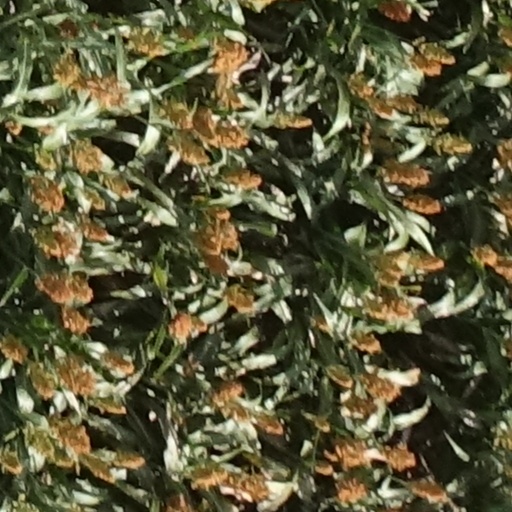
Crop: sorghum